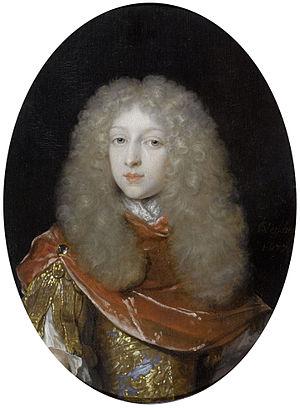
Frédéric-Auguste de Saxe-Eisenach était le prince héritier de Saxe-Eisenach.